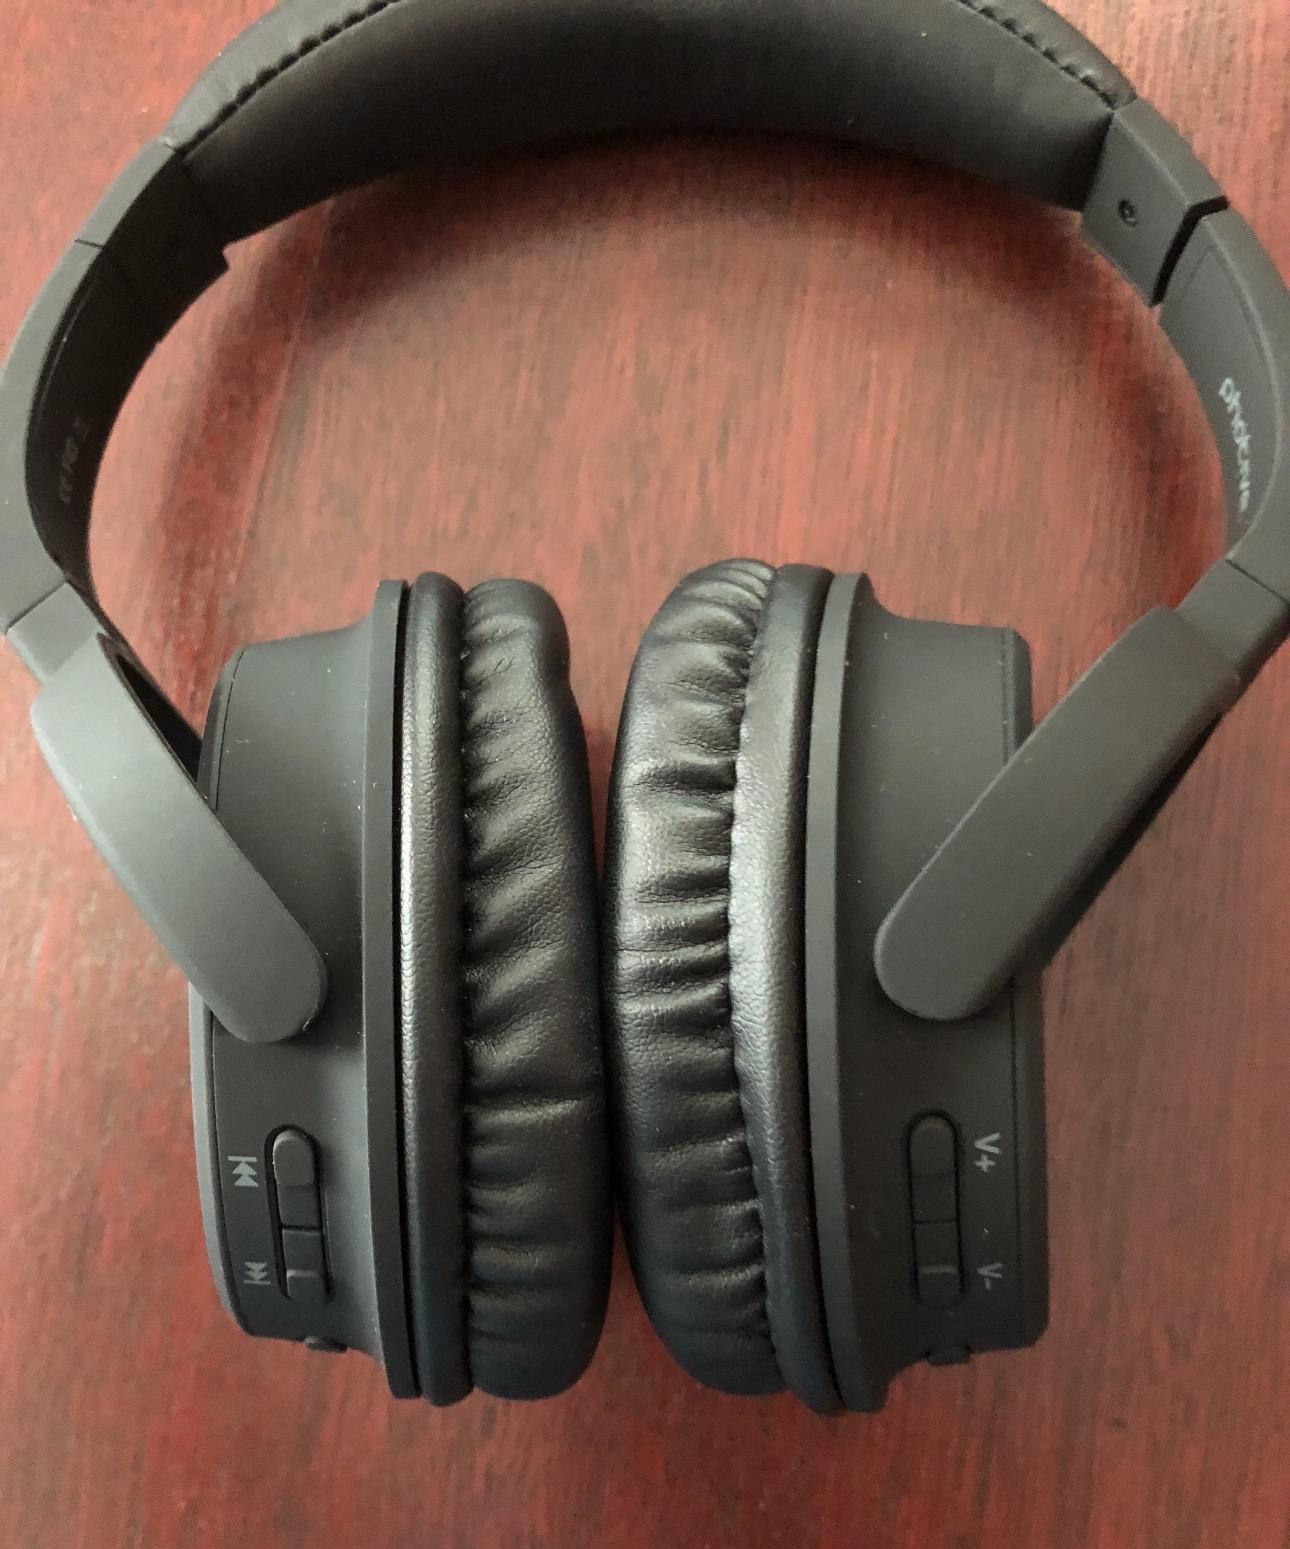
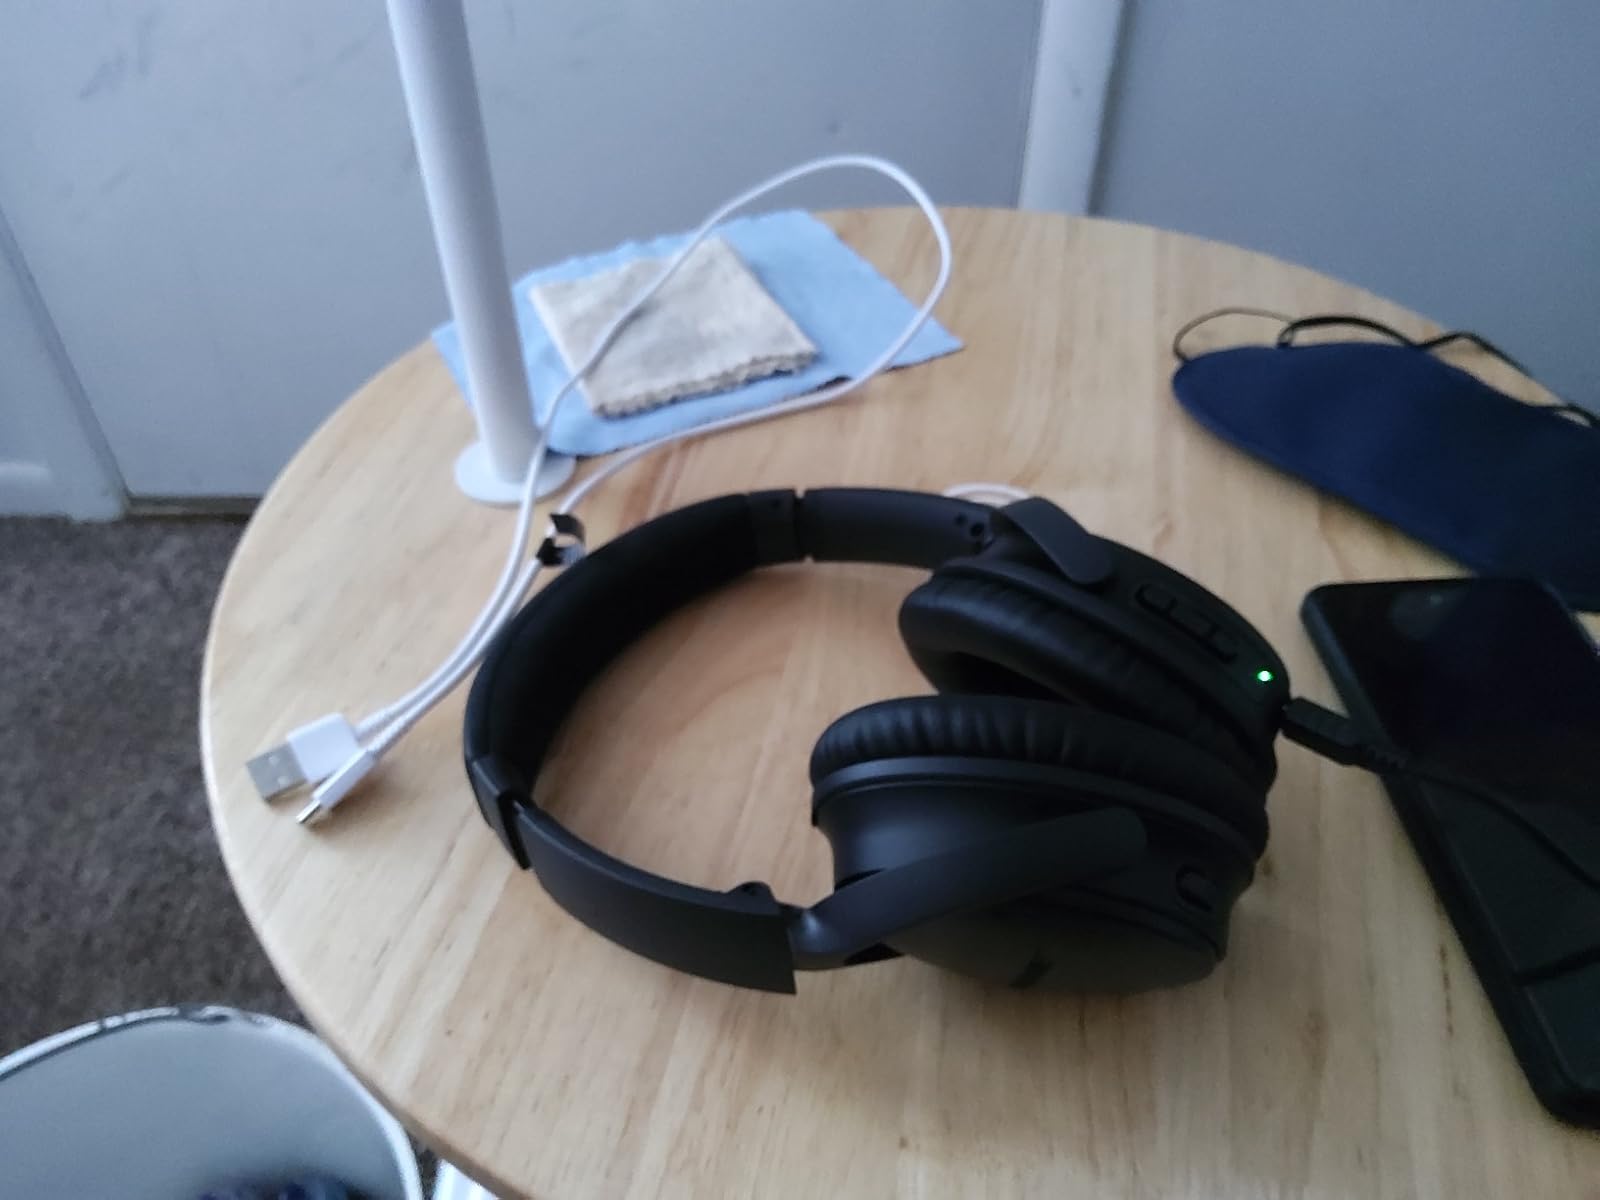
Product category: headphones
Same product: no